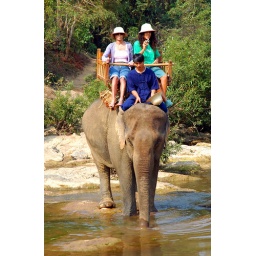
Two tourists emerge from the jungle and prepare for their descent in a river during their elephant ride in central Laos.